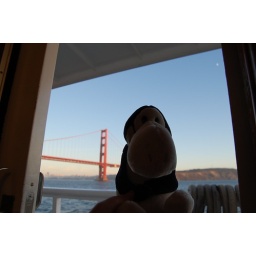
SOMEONE almost forgot that I was sitting in the cabin waiting for a picture with that big orange bridge.....